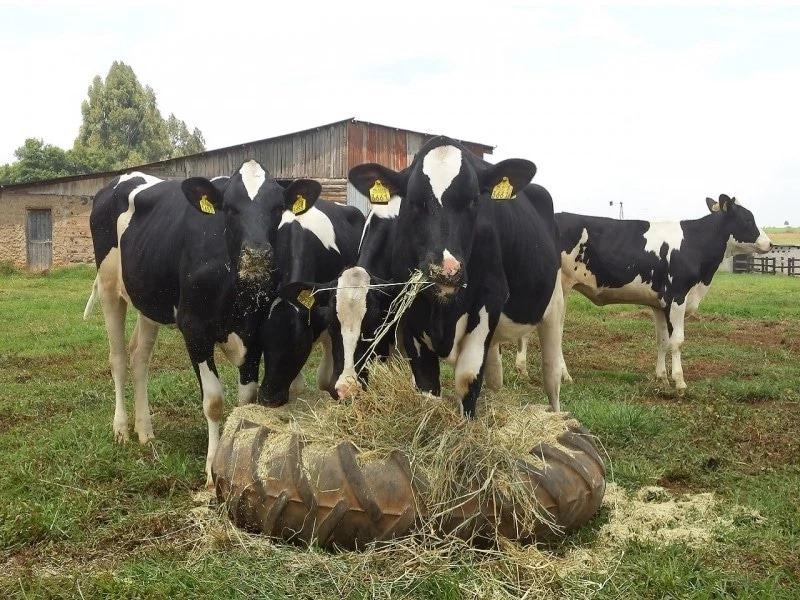
Ng'ombe wengi wamekusanyika. Wanakula nyasi kutoka kwenye tairi kubwa. Ng'ombe weusi na weupe wako shambani karibu na majengo. Ni ufugaji wa ng'ombe kwasababu ya nyama au maziwa.